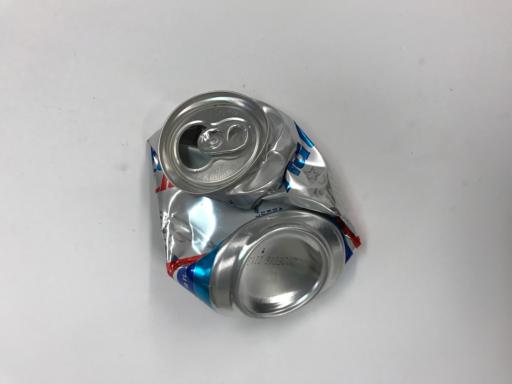
Waste category: metal